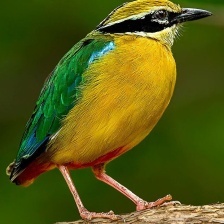
Species: INDIAN PITTA
Scientific name: PITTA BRACHYURA